DARPA Robotics Challenge

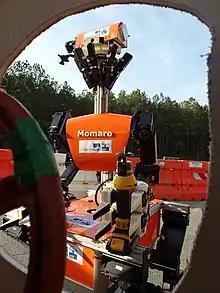
Mobile Manipulation Robot Momaro

The DRC Finals took place at the Fairplex in Pomona, California on June 5 and 6, 2015. Twenty-five of the top robotics organizations in the world gathered to compete for $3.5 million in prizes as they attempted a simulated disaster-response course. The 25 teams competing for the Finals are: